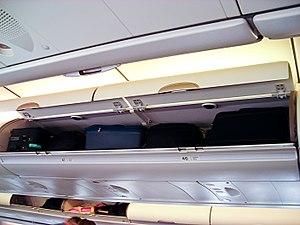
Un bagage à main ou bagage cabine est le type de bagage que les passagers peuvent emporter avec eux dans le compartiment passager d'un véhicule au lieu de le mettre dans le compartiment cargo ou la soute. La dénomination de bagage à main, ou bagage cabine provient initialement de l'aviation civile. Différentes normes et restrictions s'appliquent aux bagages pouvant être emportés dans la cabine de l'avion. Les passagers peuvent prendre avec eux une quantité limitée de plus petits sacs, avec eux dans le véhicule, et qui contiennent des objets de valeur et ceux dont ils auront besoin pendant le voyage. Il y a normalement de l'espace de rangement prévu pour les bagages à main, soit sous les sièges ou dans des coffres au plafond. La taille standard des bagages de cabine est de 55 cm X 40 cm X 20 cm mais elle varie selon les compagnie aériennes utilisées. Certaines compagnies aériennes et notamment les compagnies dites "low cost" impose le passage du bagage dans un gabarit correspondant aux dimensions maximales autorisées en cabine.